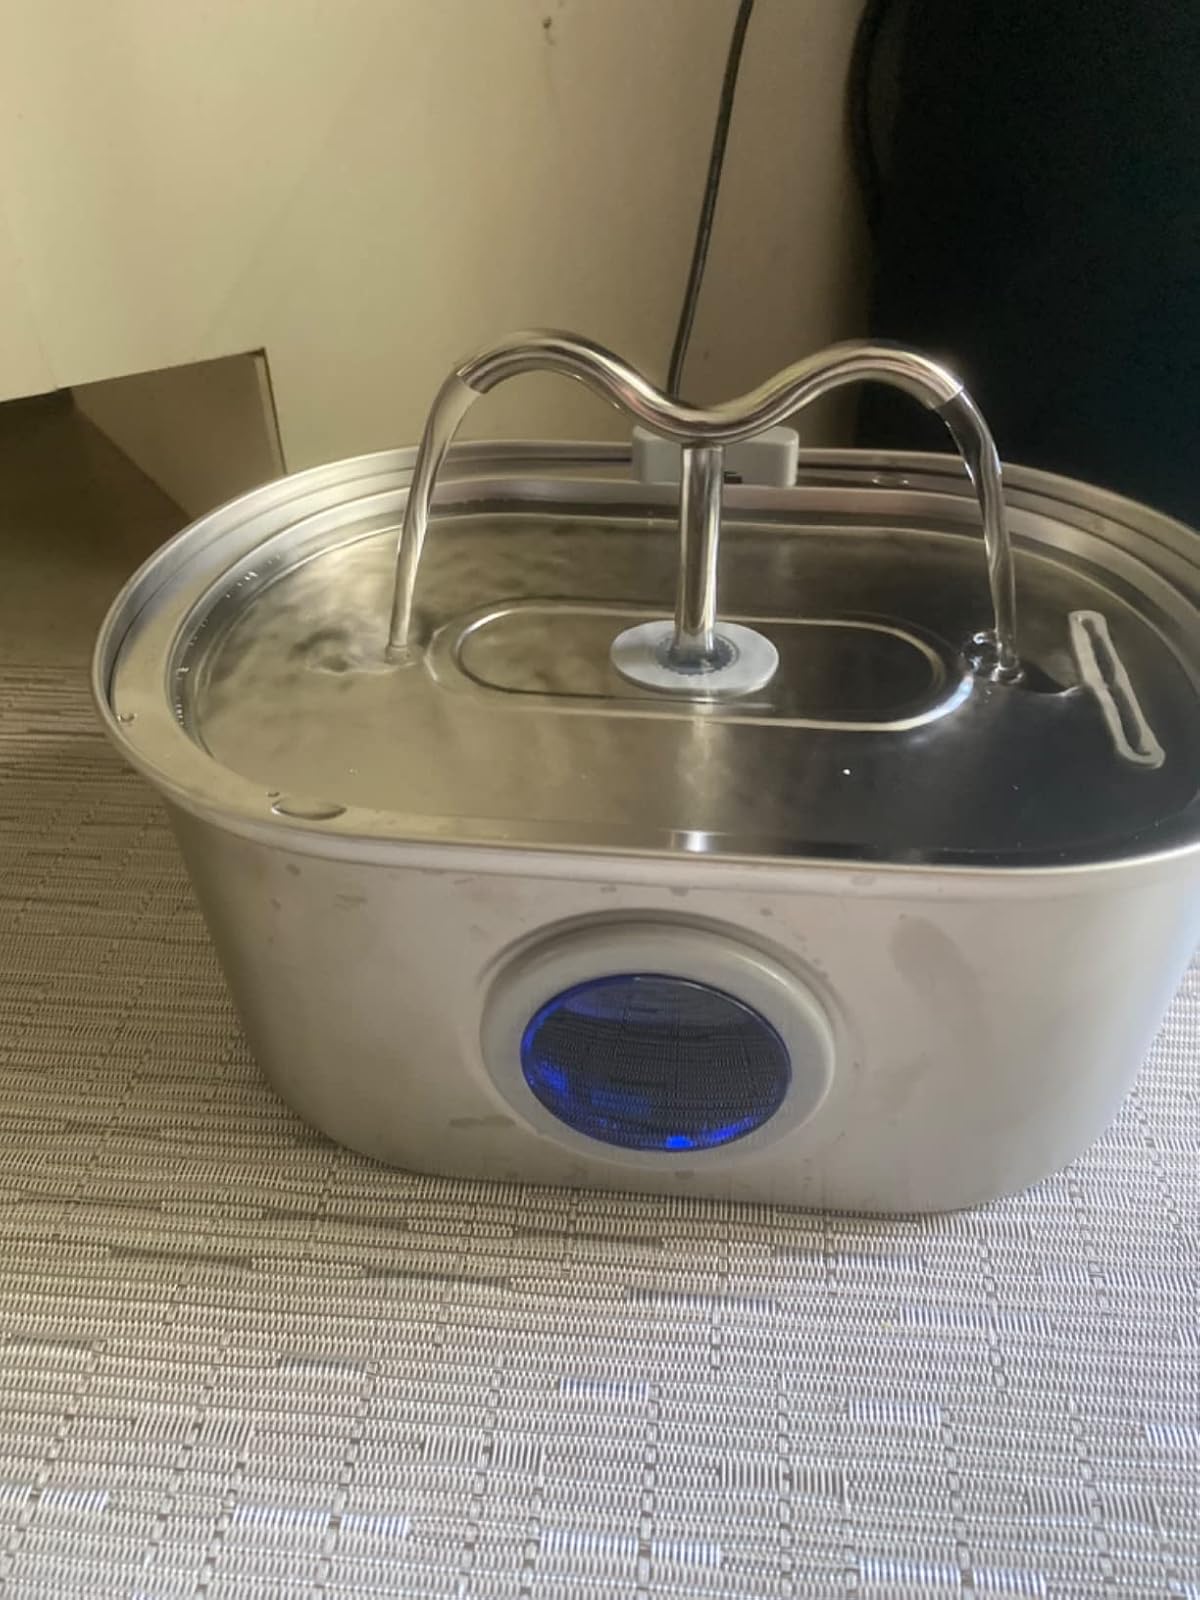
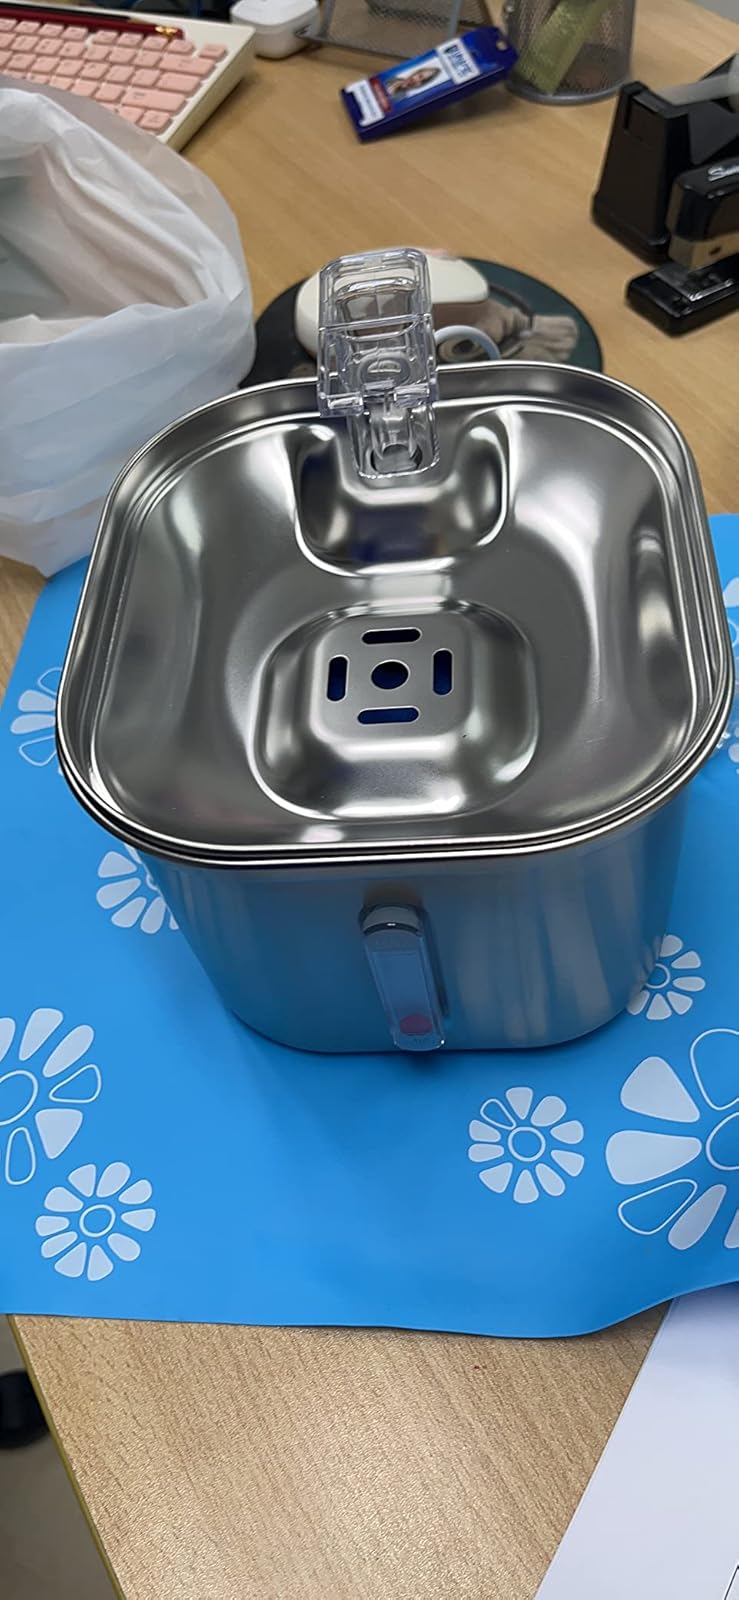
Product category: items_bowl
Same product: no